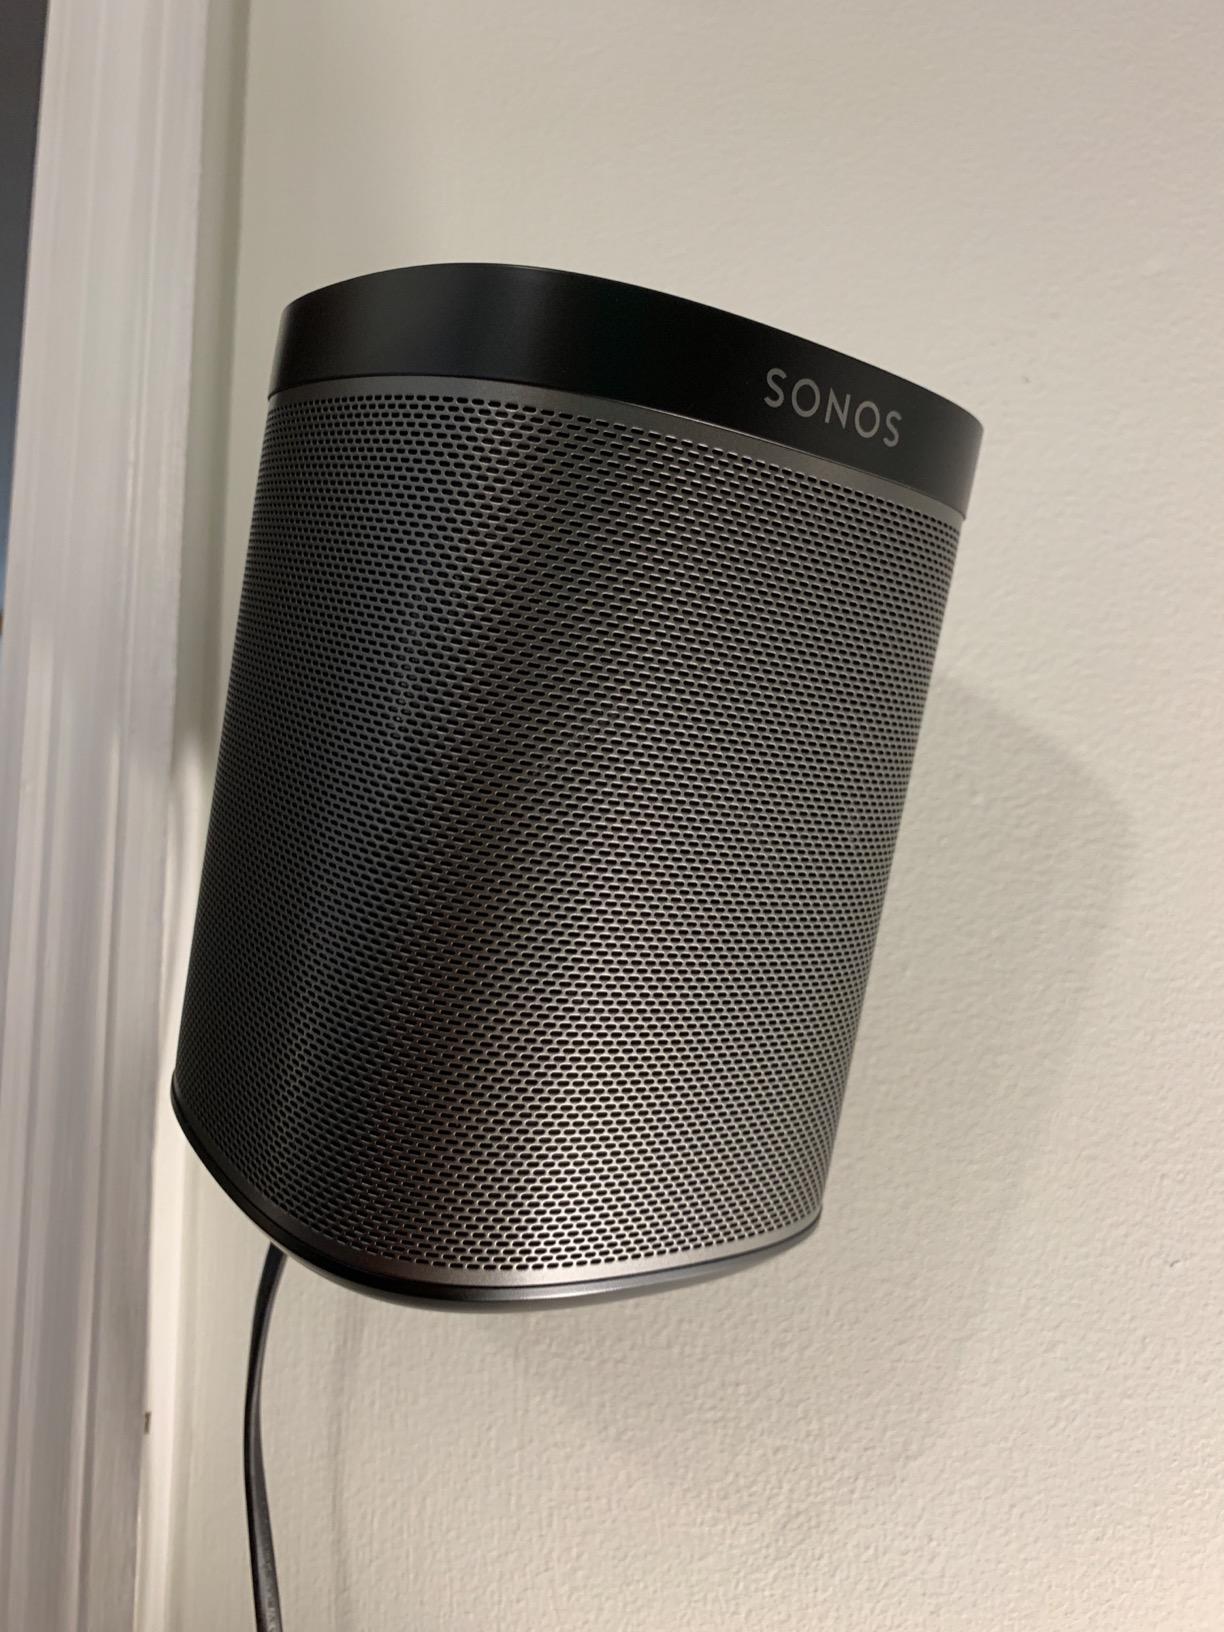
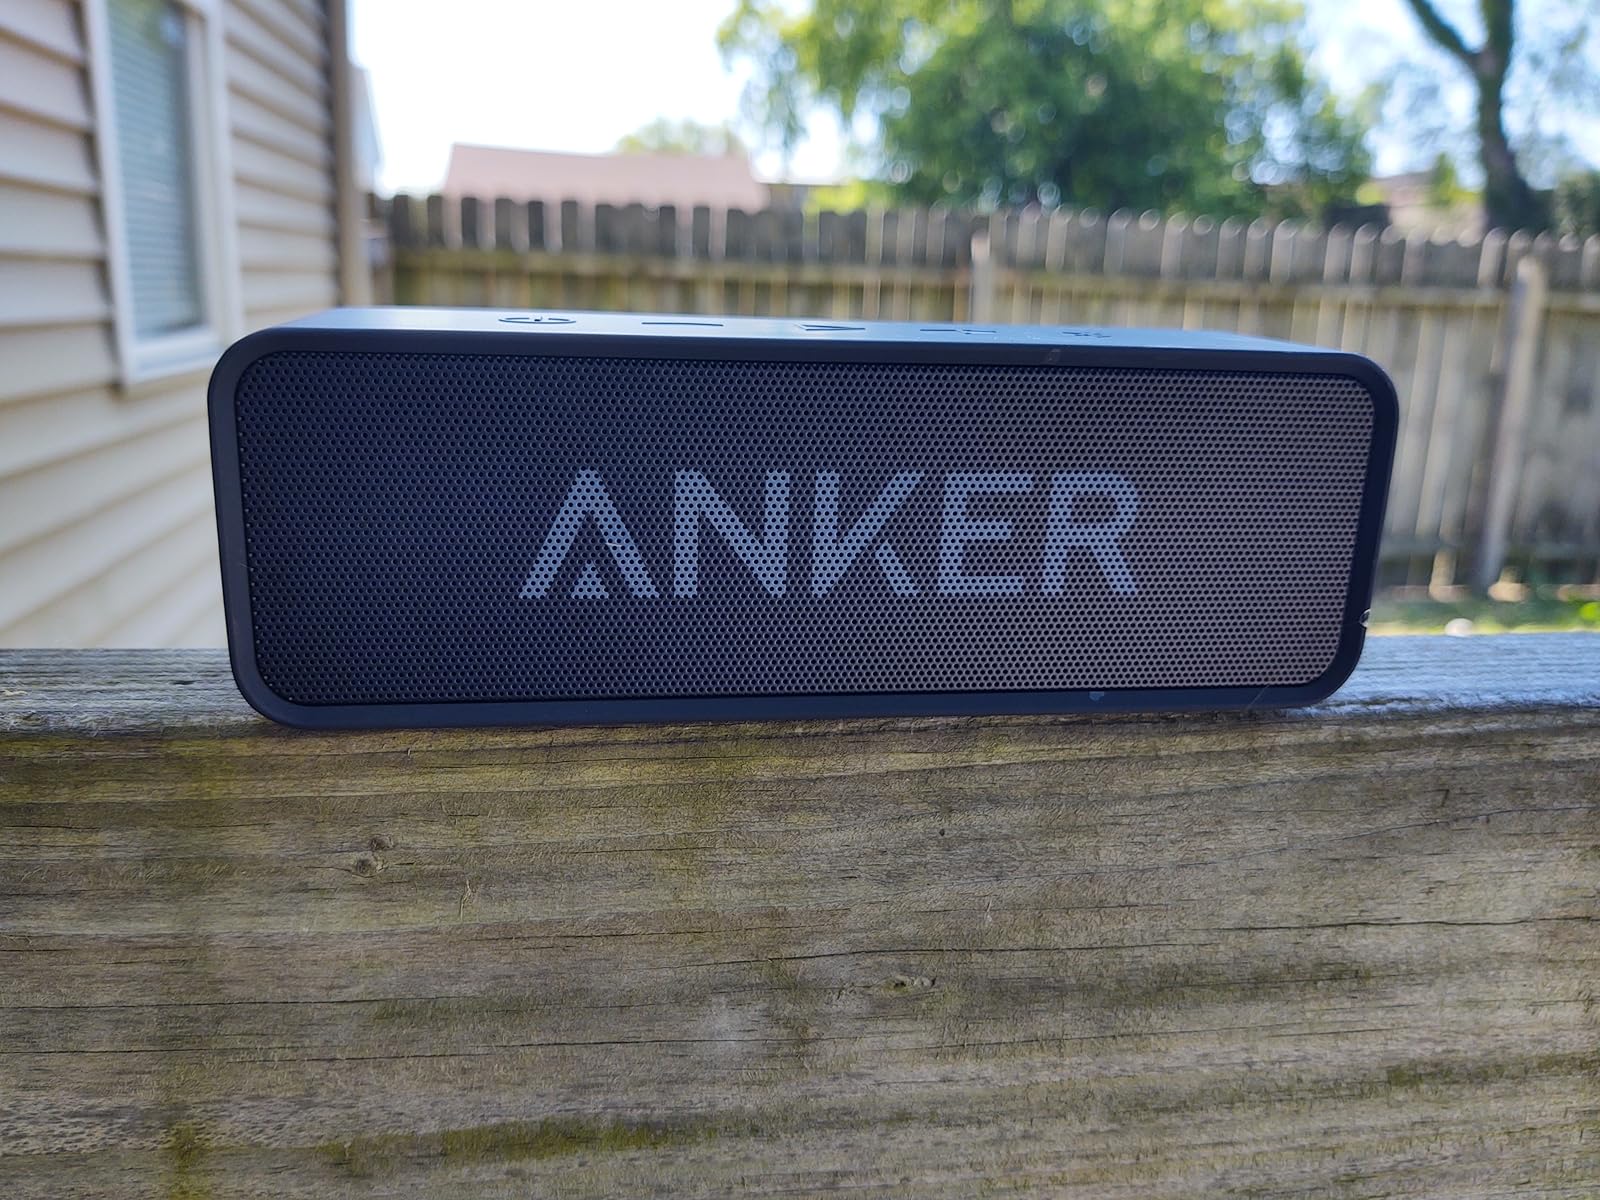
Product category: speaker
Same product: no